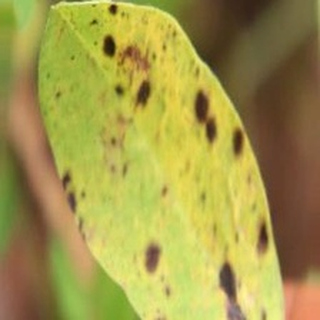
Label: groundnut_late_leaf_spot